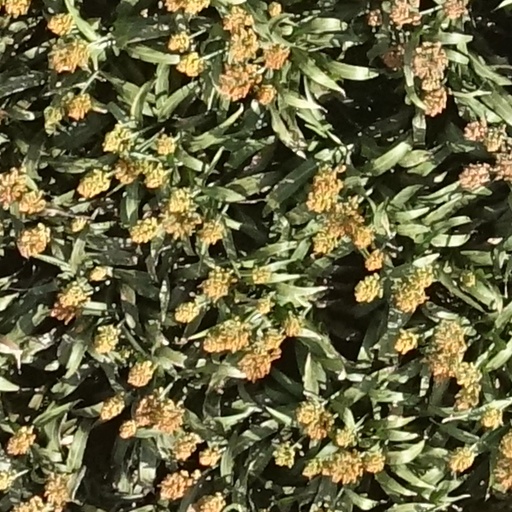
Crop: sorghum